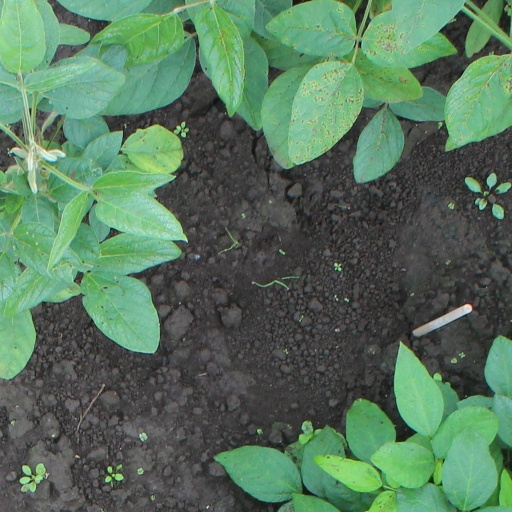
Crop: soybean